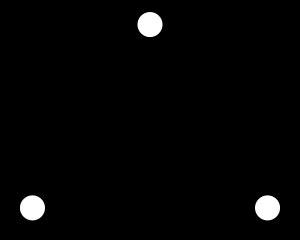
La captation stéréophonique utilise des dispositions particulières de microphones en vue d'enregistrer et de reproduire un espace sonore en utilisant deux canaux.
Le Decca Tree est un système composé de trois microphones omnidirectionnels espacés. Il est utilisé principalement et historiquement pour l'enregistrement des orchestres.